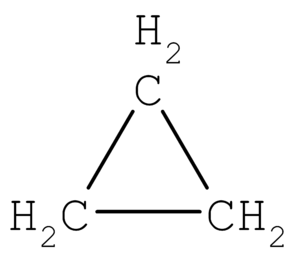
Un composé alicyclique est un composé organique qui est à la fois aliphatique et cyclique. Il peut contenir un ou plusieurs cycles sans hétéroatomes qui peuvent être saturés ou insaturés mais qui n'ont pas de caractère aromatique. Les composés alicycliques peuvent ou non avoir des chaînes latérales aliphatiques.